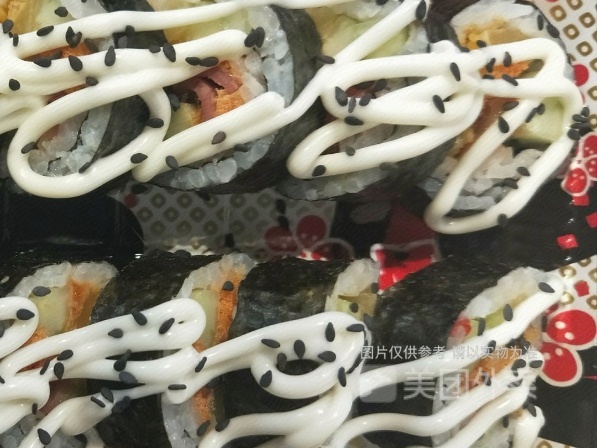
Label: sushi